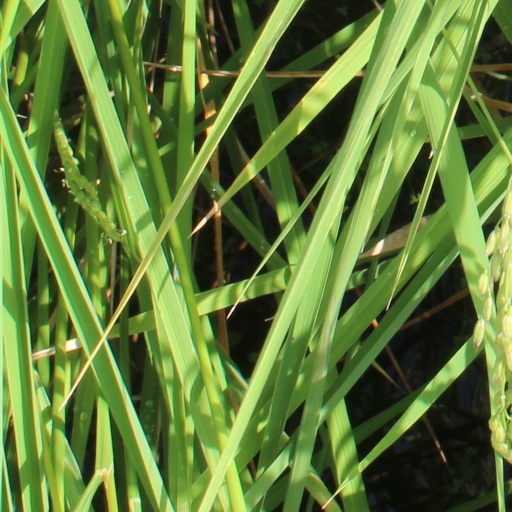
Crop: rice